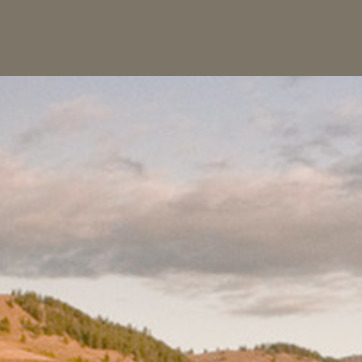
Material: sky